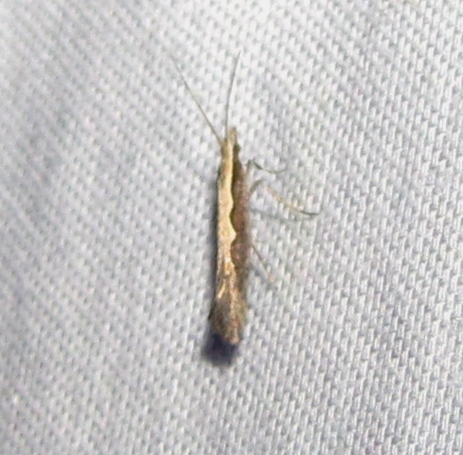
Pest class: diamondback_moth